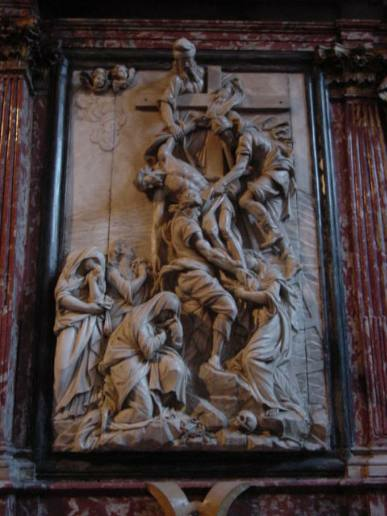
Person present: No